Wadsworth Jarrell

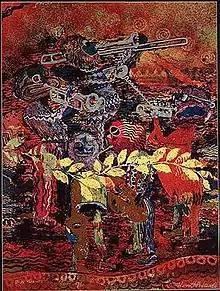
"Jazz Giants", lithograph, 1987

In December 1982, Jarrell was commissioned by Westinghouse Electric Company to create a three-hundred-foot mural in their Athens headquarters, to boost the morale of the employees. The mural was the first time he used a bricklayer's trowel in his work, a tool introduced to him by Adger Cowans. "The Apple Birds" and "The Return of the Apple Birds", from 1983, show his dramatic use of the trowel. The paintings were inspired by a drawing by his daughter, Jennifer, at the age of two. The Apple Birds were drawn by and talked about by Jennifer as having apple-shaped heads with stems at the top, long arms and short bodies. Zigzags, geometric shapes and layers make up the environment that the Apple Birds live in on the canvas. The trowel is used throughout to create 3-D layers and overlaps.